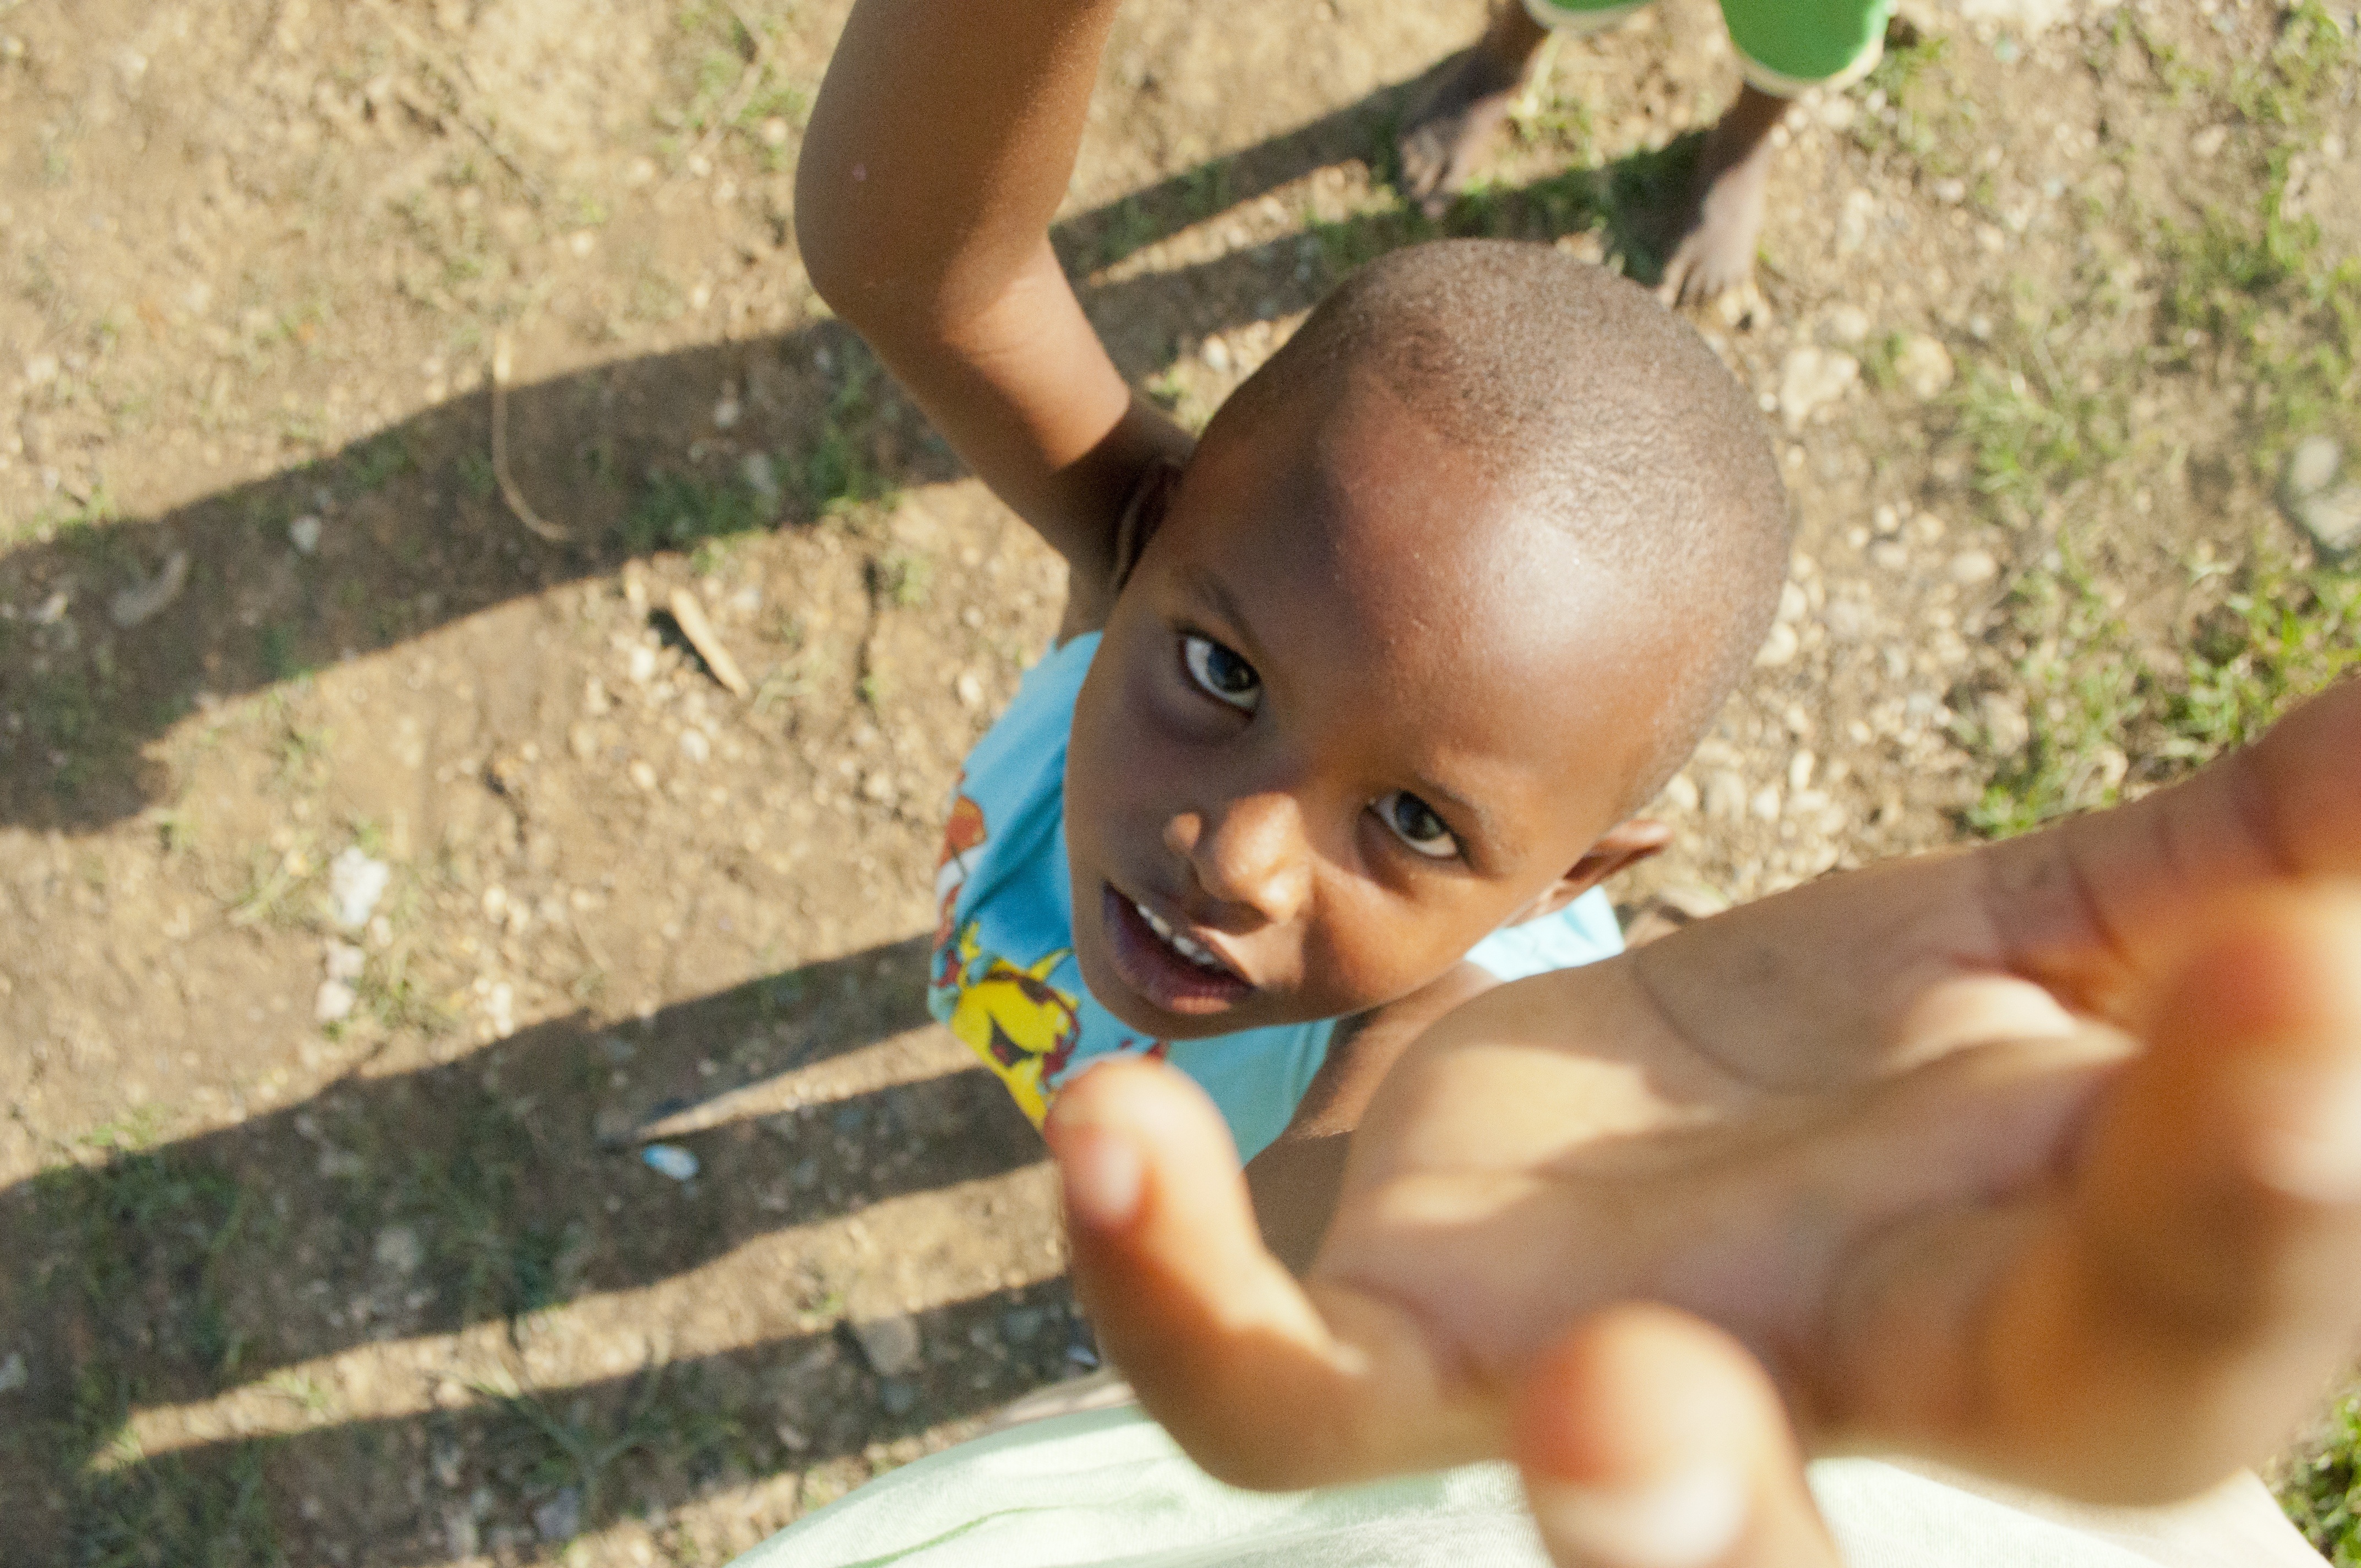
person, people, play, boy, kid, male, village, child, human, hands, infant, toddler, eye, arms, little, skin, dominican republic, reaching, missions, chichigua, mission trip